Xiang Jingyu

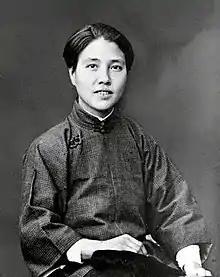

Xiang Jingyu (– , "née" Xiang Junxian), was one of the earliest female members of the Chinese Communist Party (CCP), widely regarded as a pioneer of the women's movement of China.